Albrecht Gustav von Manstein

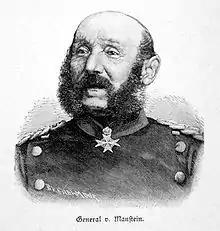

Albert Ehrenreich Gustav von Manstein (24 August 1805 in Willkischken – 11 May 1877 in Flensburg) was a Prussian general who served during the Austro-Prussian War and the Franco-Prussian War. He was the adoptive grandfather of Erich von Manstein.